Alfred Hardy (architect)

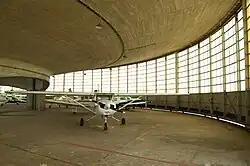
Interior of the Grimbergen airfield hangars

Born in Quiévrain, he came into contact during World War II with the Ghent Professor Gustave Magnel and Brussels contractor Emile Blaton. Together with Polish engineer Simon Chaikes, he designed in 1947 two cylindrical aircraft hangars for the Grimbergen Airfield. This design was included in the Twentieth Century Engineering retrospective of 1964 in the New York Museum of Modern Art. His pioneering constructions contributed in architecture to the development of thin shells made out of reinforced concrete, later used by architects like Eero Saarinen or Félix Candela. The hangars are protected since 2007.